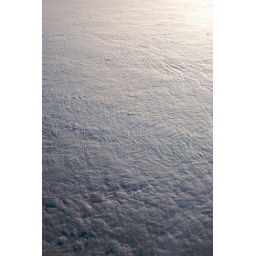
cloud floor over texas